Sisters Keepers

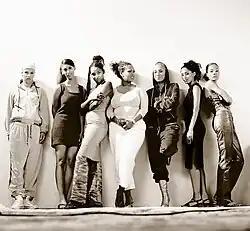
Sisters Keepers in 2001

Sisters Keepers were initially a subset of the band Brothers Keepers, formed in the autumn of 2001 in Germany, joined a compilation album "Lightkultur" (WEA) by the Brothers Keepers. Appealing against racism, famous female and mainly Afro-German singers joined with reggae, Soul music and Hip-Hop background.